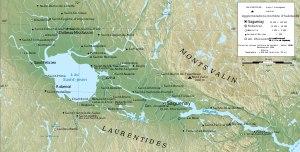
Le Saguenay–Lac-Saint-Jean est l'une des 17 régions administratives du Québec, située sur la rive nord du Saint-Laurent. Elle est composée de cinq municipalités régionales de comté et de 49 municipalités locales. Séparément, les habitants du Saguenay et du Lac-Saint-Jean s'appellent respectivement Saguenéens et Jeannois. Collectivement, ils sont appelés Saguenay-Jeannois, dans le registre standard, et Bleuets dans l'usage familier.